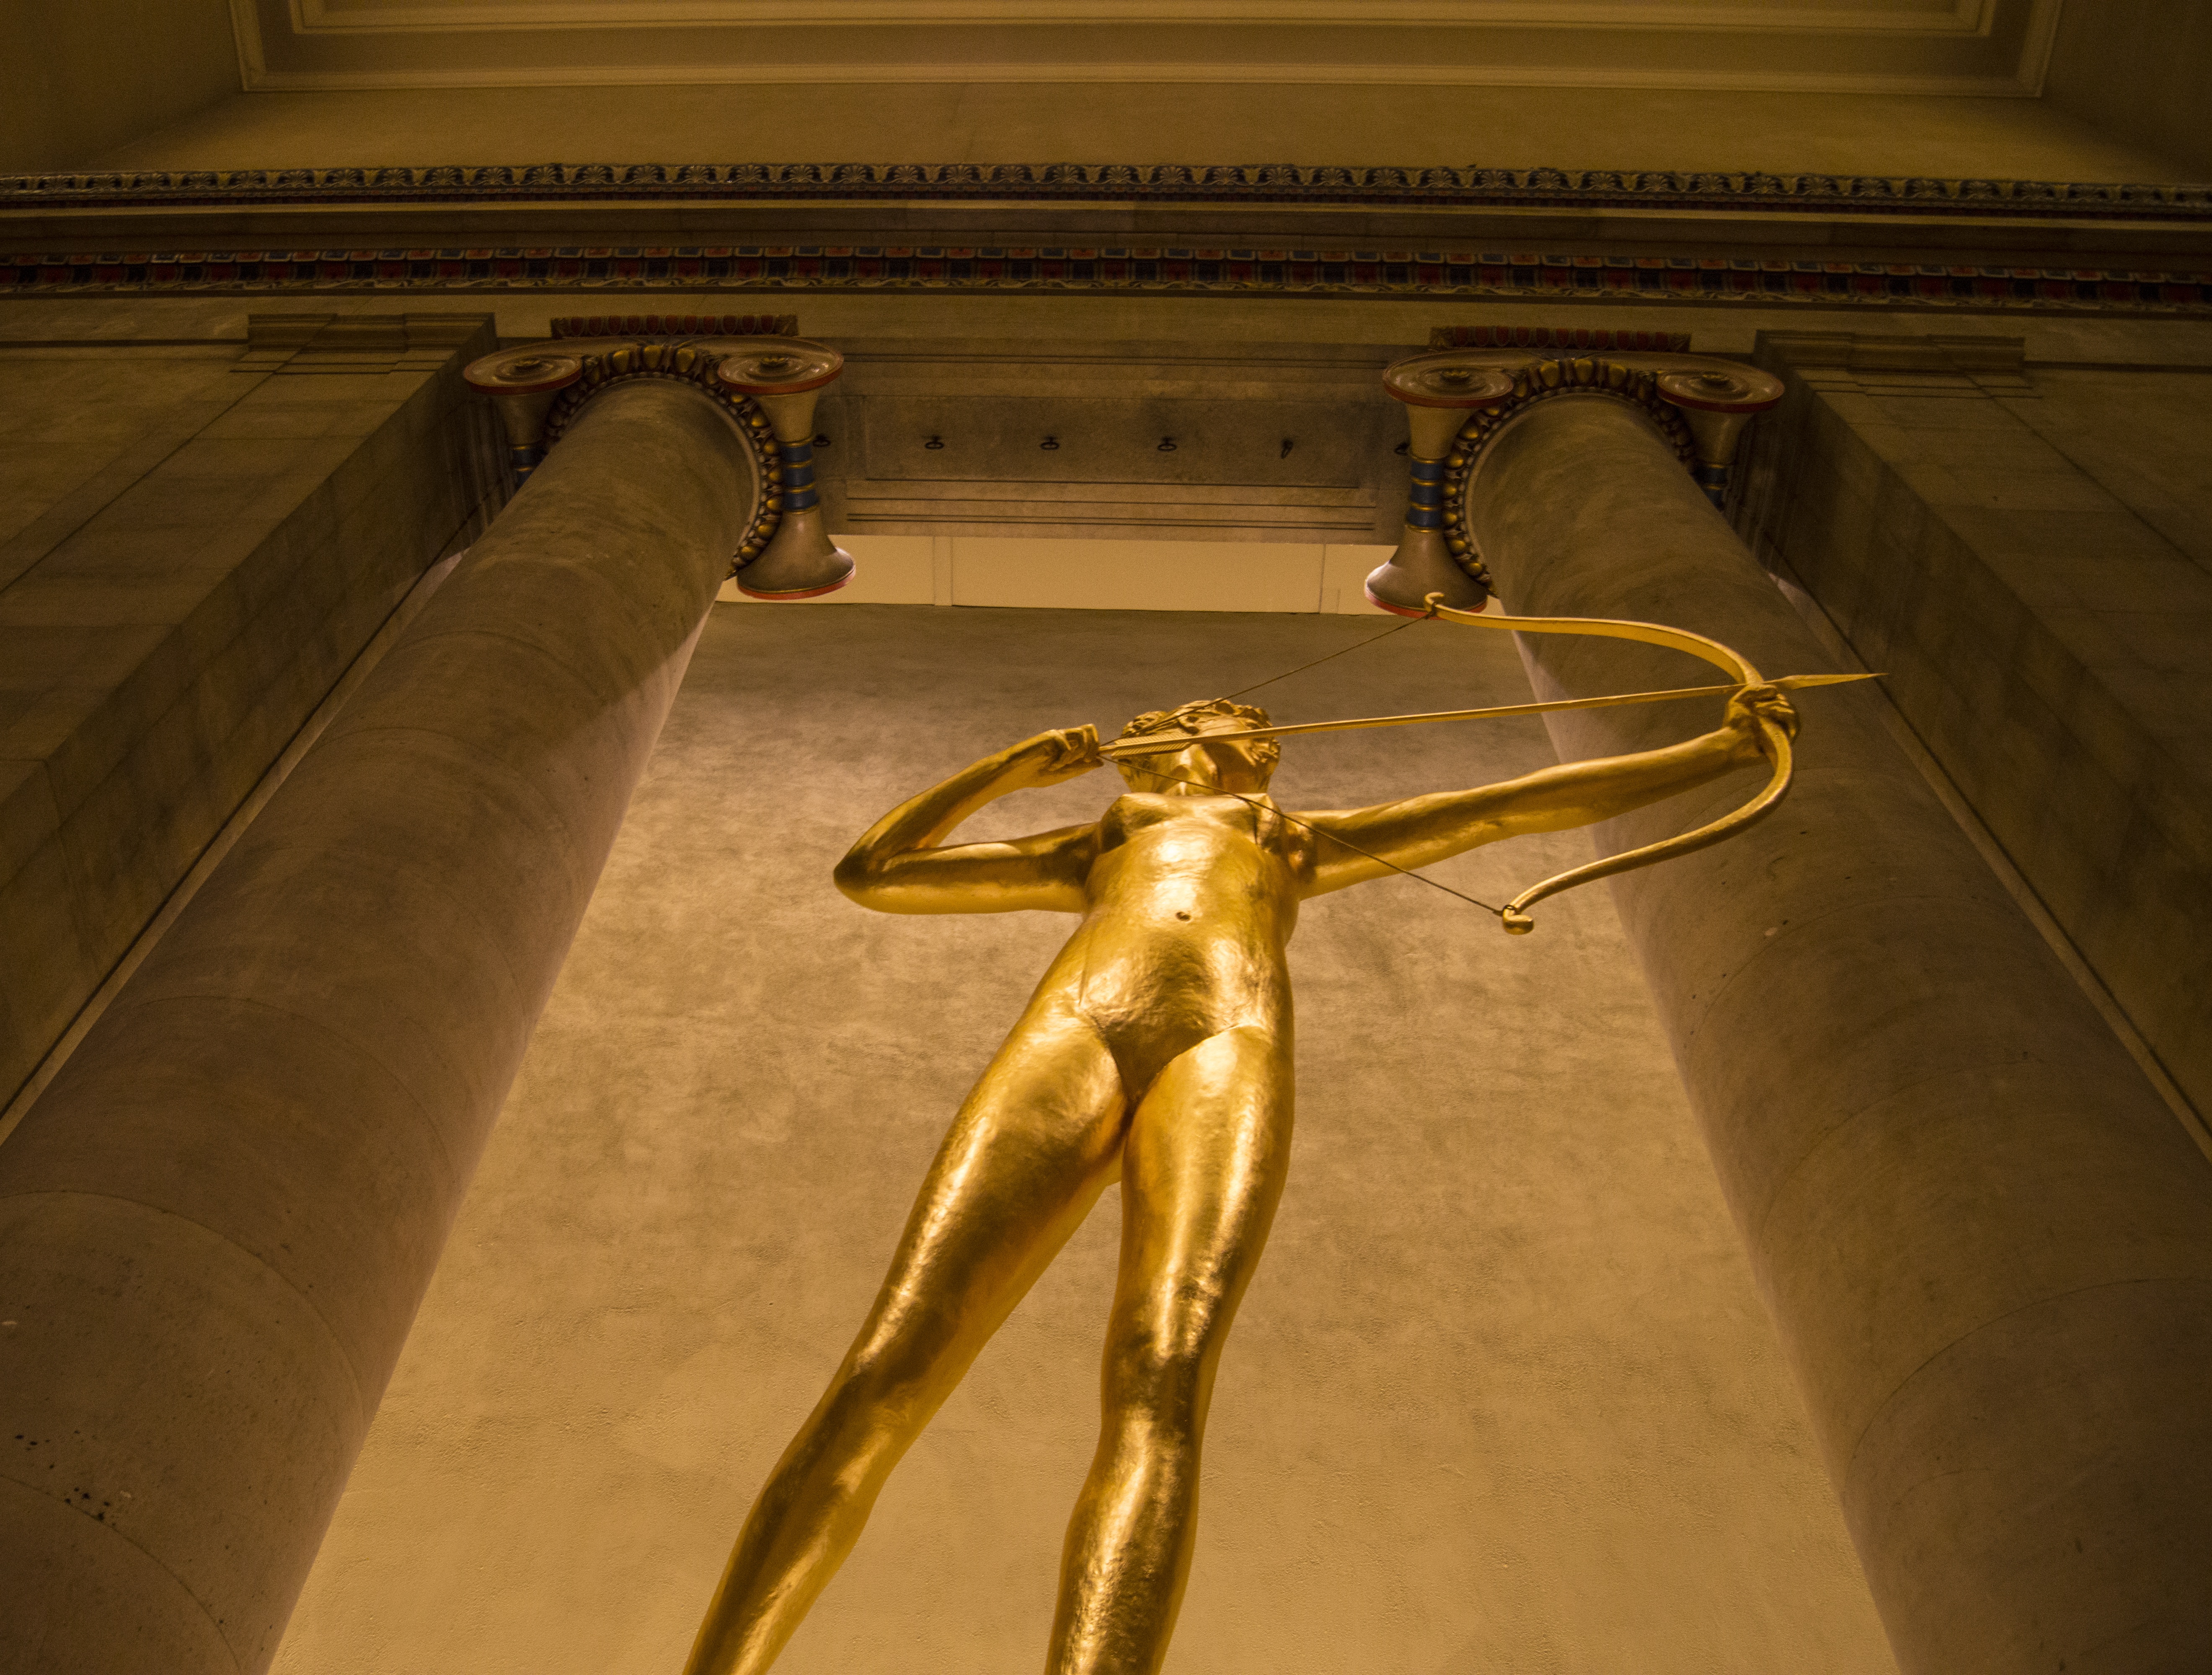
architecture, wood, monument, travel, statue, decoration, museum, sculpture, art, figure, gold, temple, culture, tourist attraction, carving, shiny, crucifix, spirituality, ancient history